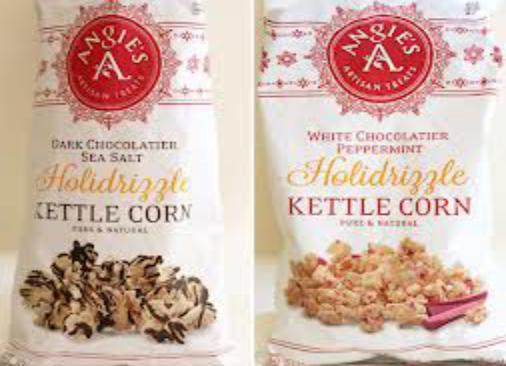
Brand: Angie's Kettle
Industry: Food